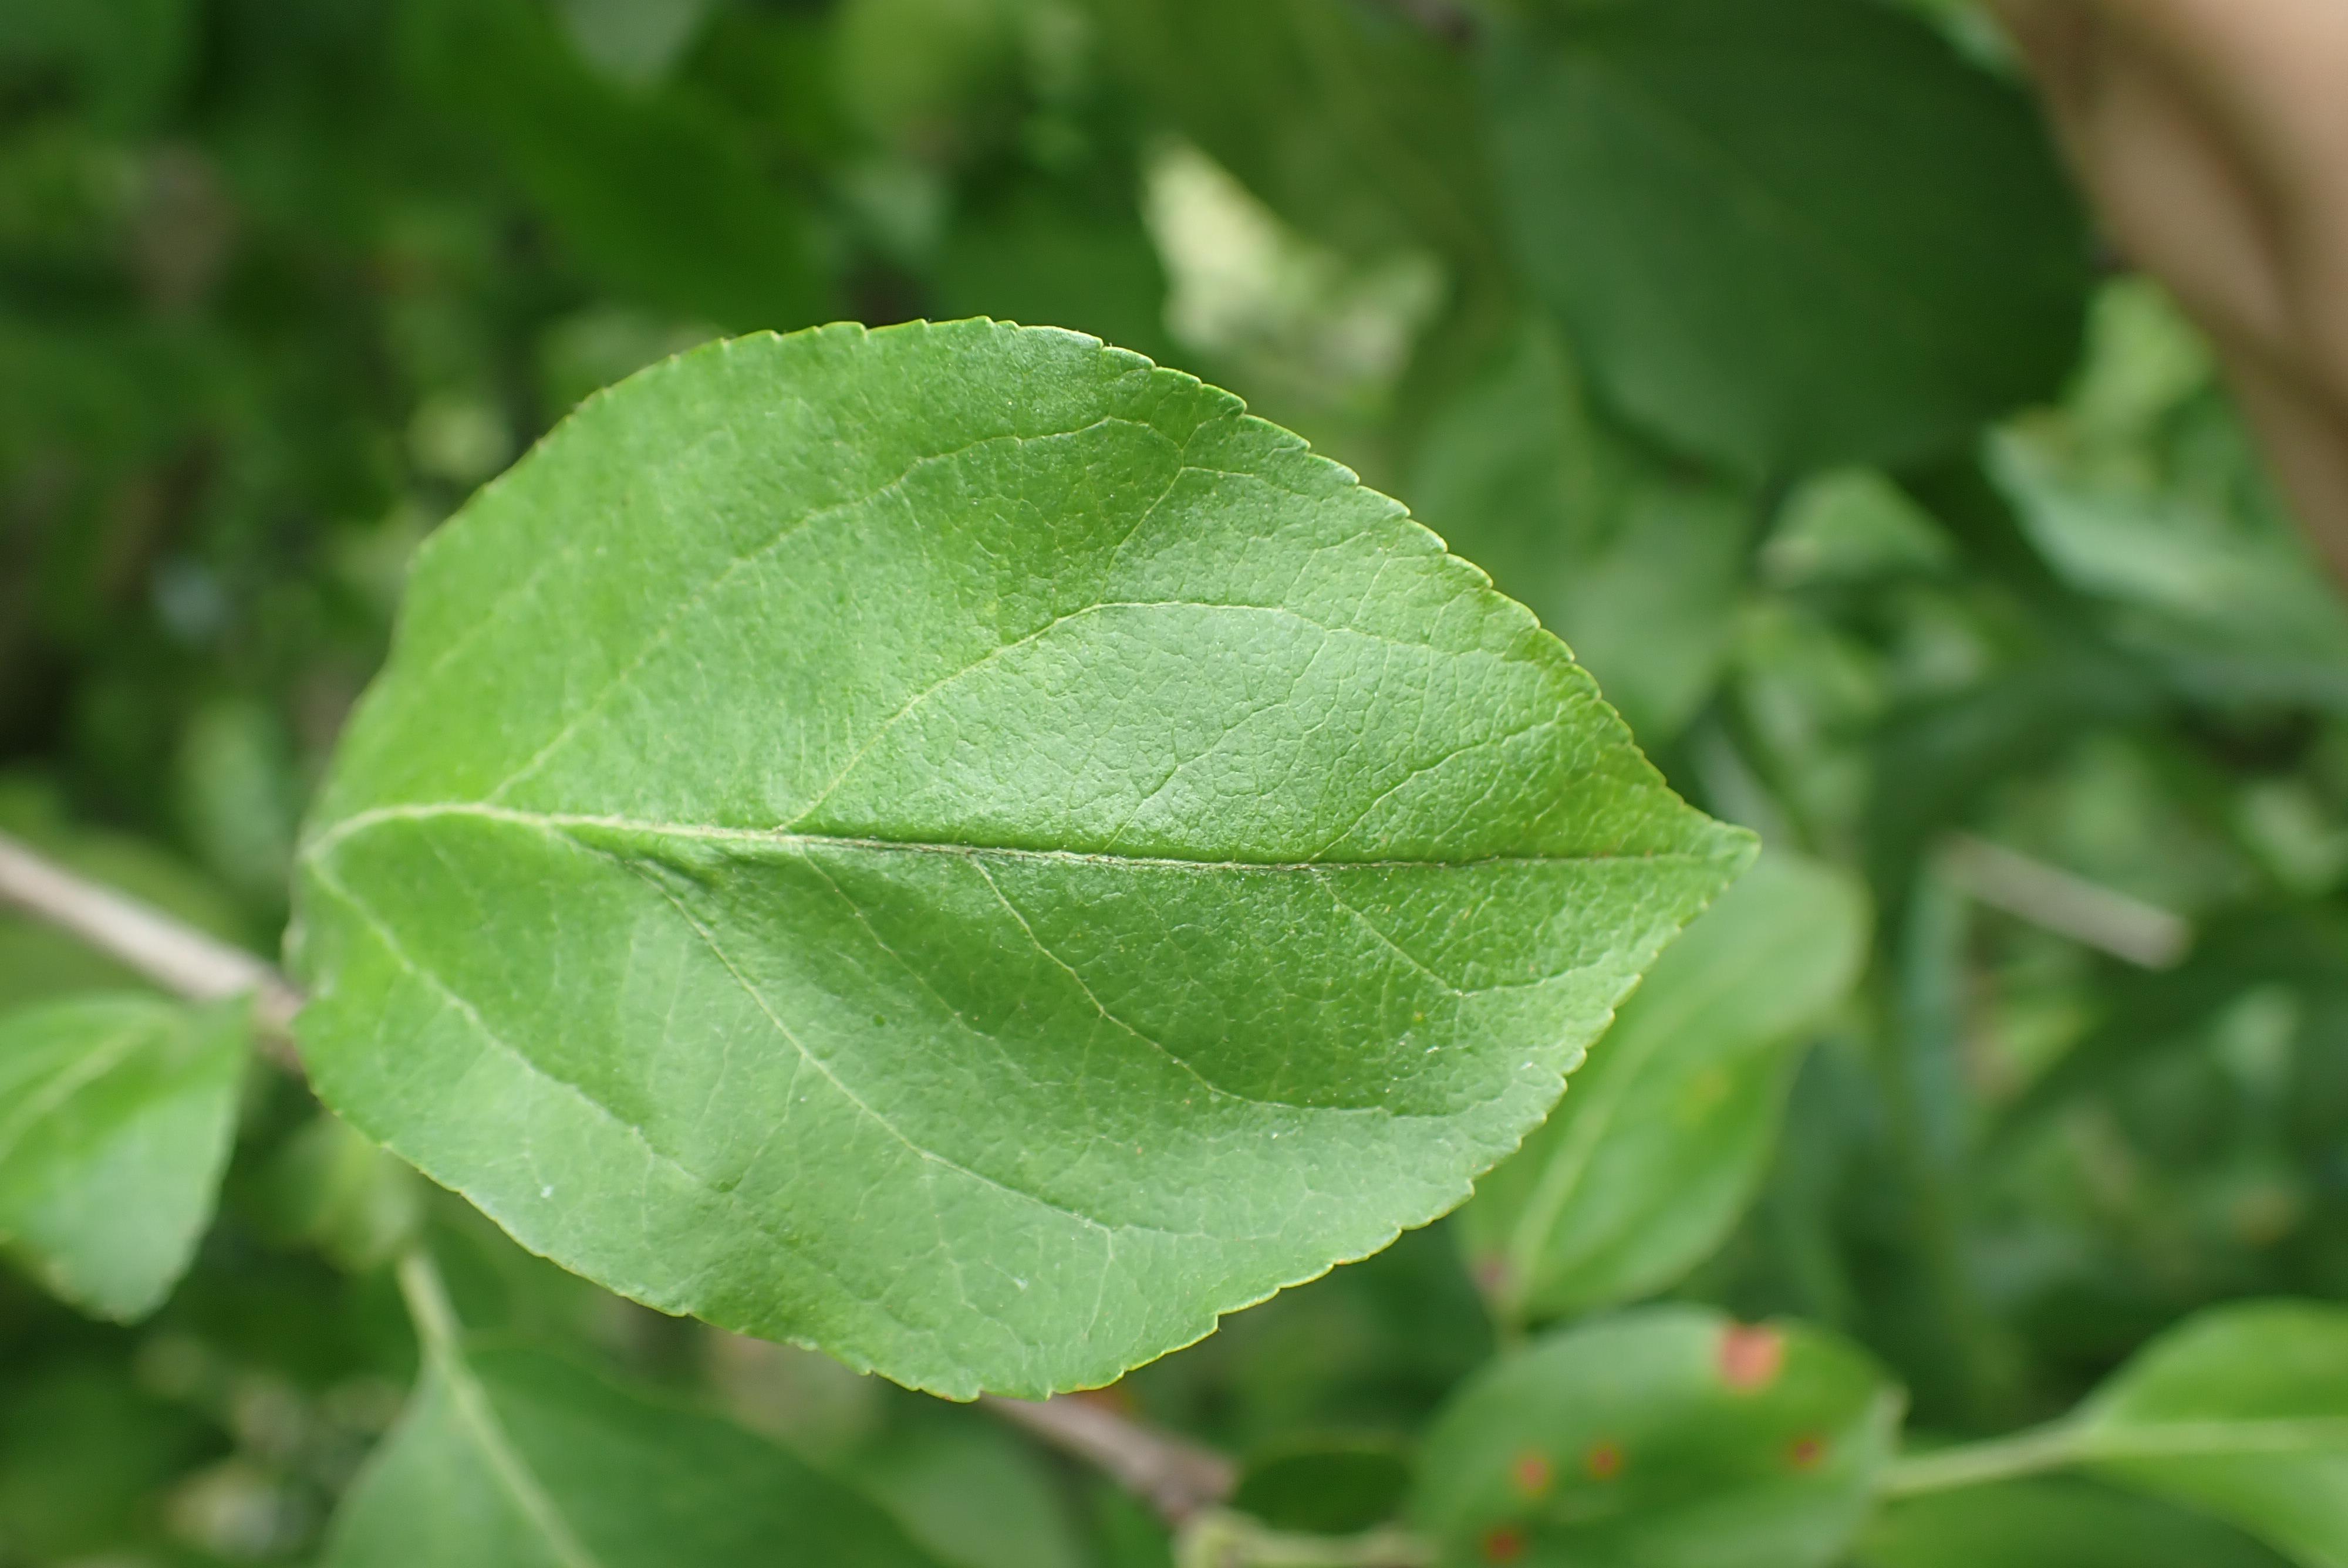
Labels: healthy